Johannesburg

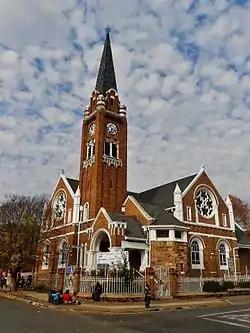
Dutch Reformed Church in Jeppestown

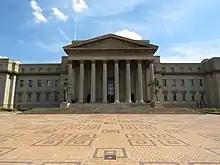
The University of the Witwatersrand

Johannesburg is located in the eastern plateau area of South Africa known as the Highveld, at an elevation of . The former Central Business District is located on the southern side of the prominent ridge called the Witwatersrand (English: White Water's Ridge) and the terrain falls to the north and south. By and large the Witwatersrand marks the watershed between the Limpopo and Vaal rivers as the northern part of the city is drained by the Jukskei River while the southern part of the city, including most of the Central Business District, is drained by the Klip River. The north and west of the city has undulating hills while the eastern parts are flatter.